Rosa María Britton

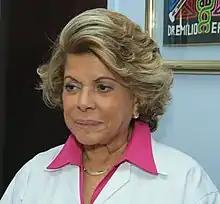

Rosa María Britton (28 July 1936 – 16 July 2019) was a Panamanian doctor and novelist.